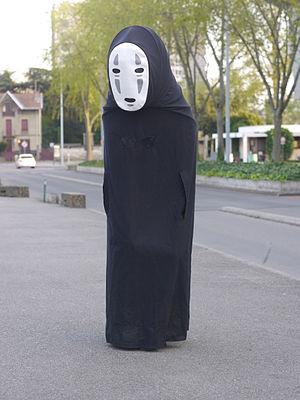
Cet article présente les personnages du Voyage de Chihiro. La liste est présentée par ordre alphabétique.
Le Voyage de Chihiro est un film d'animation japonais écrit et réalisé par Hayao Miyazaki et produit par le studio Ghibli, sorti en 2001.